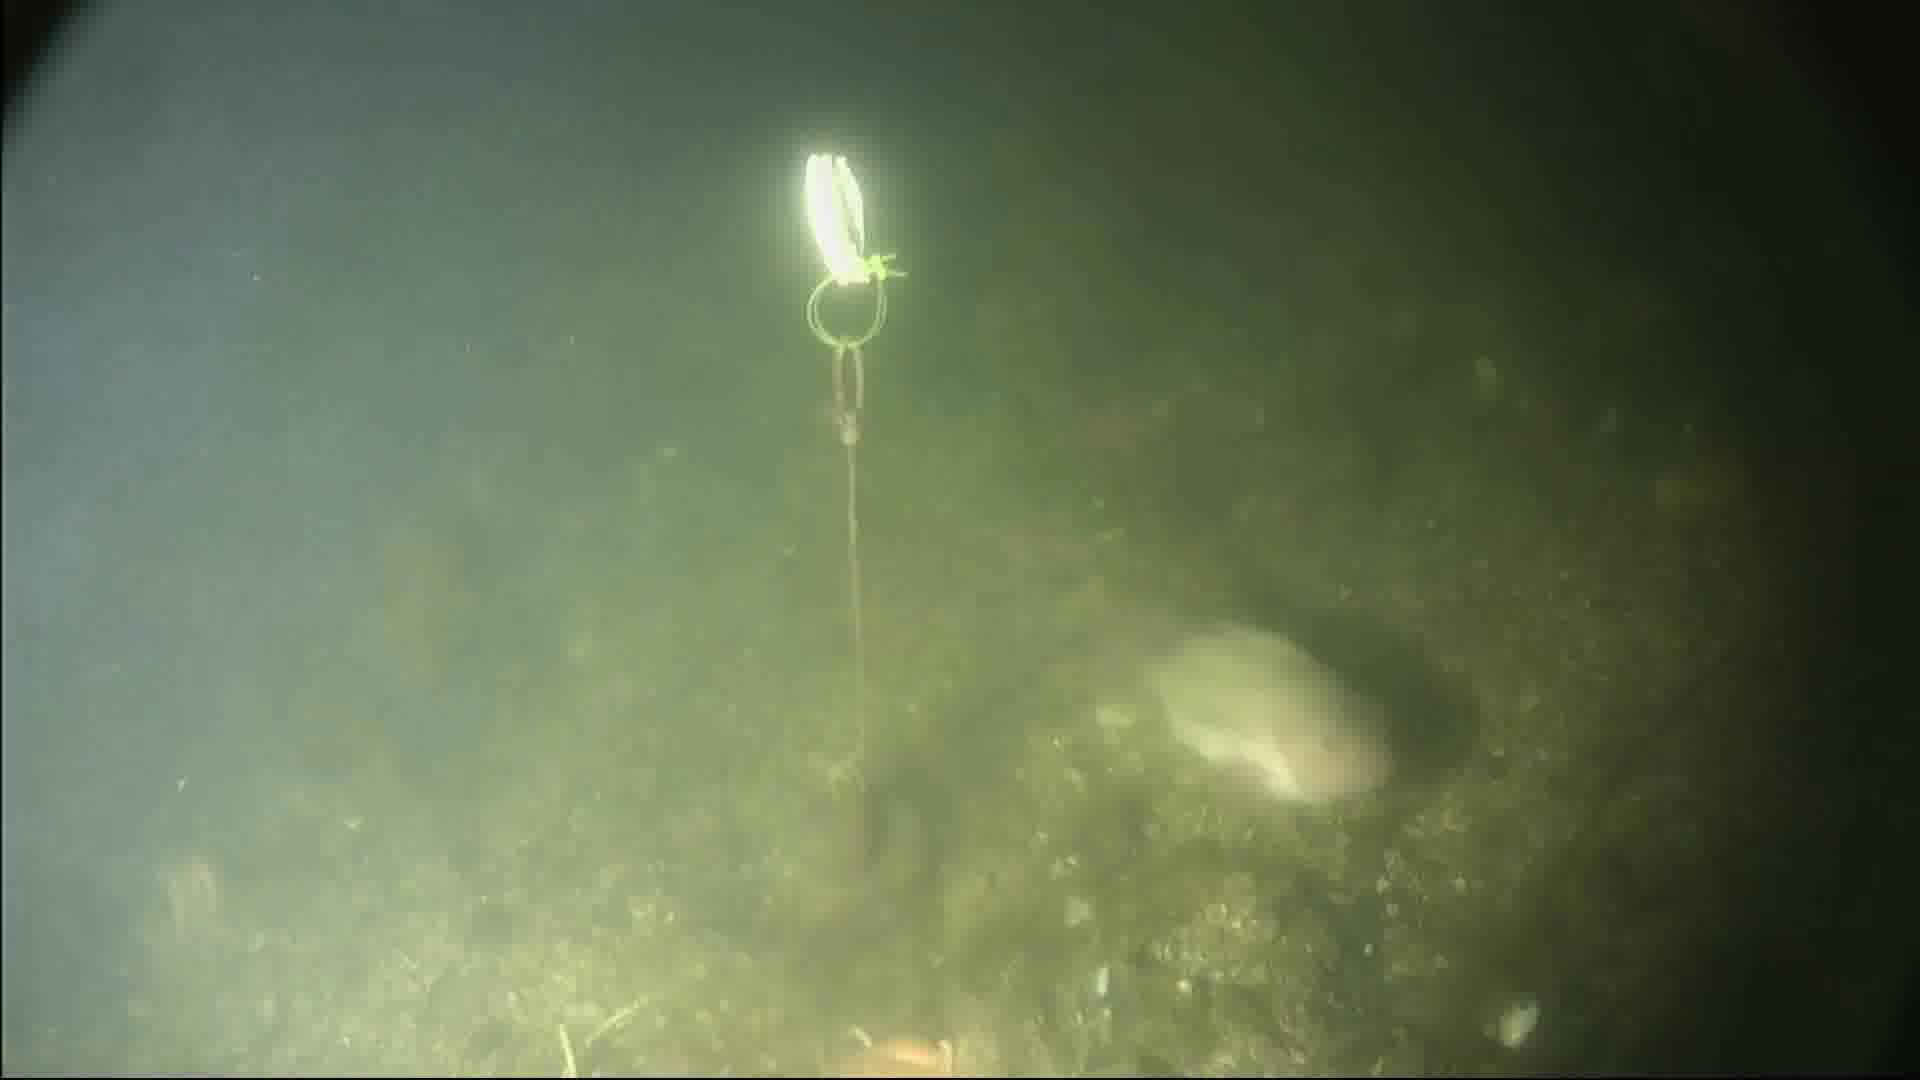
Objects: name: fish
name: starfish